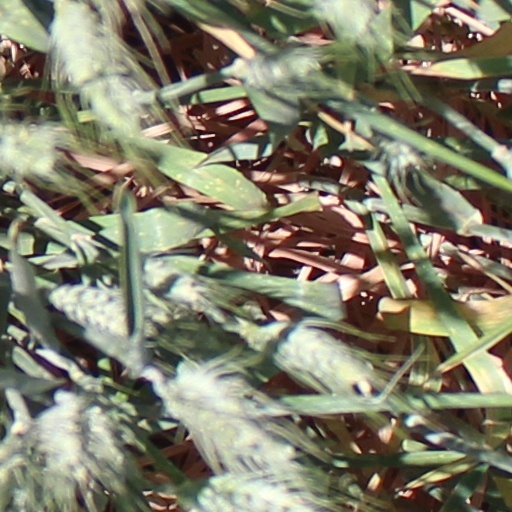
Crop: wheat